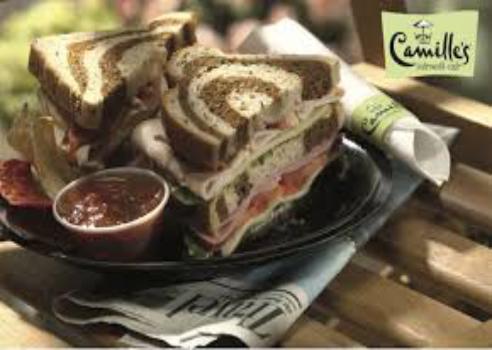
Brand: Camille's Sidewalk Cafe
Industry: Food